Brandon Ashley

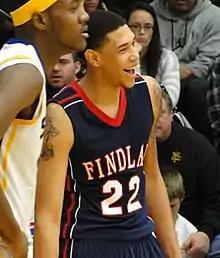
Ashley in January 2011

Brandon Damon Allen Ashley (born July 15, 1994) is an American professional basketball player for the Altiri Chiba of the Japanese B.League. He played college basketball for the University of Arizona.